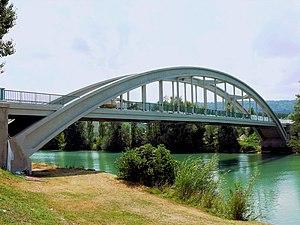
Reuil - Pont sur la Marne
Reuil est une commune française, située dans le département de la Marne en région Grand Est.